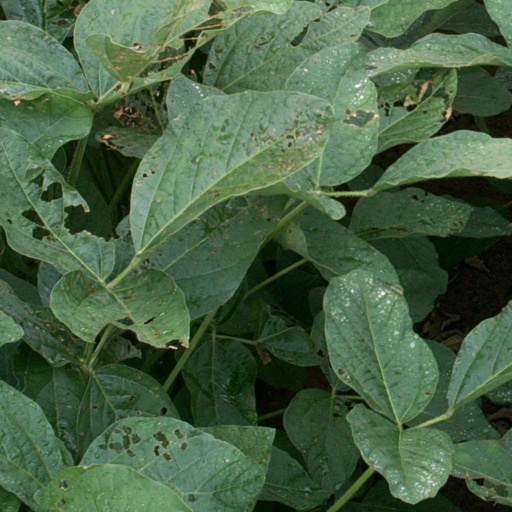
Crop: soybean